Vedigundu Pasangge

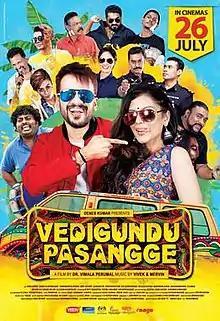
Official Theaterical Poster

Vedigundu Pasangge is a 2018 Malaysian Tamil language crime comedy film. It was the final instalment of "Pasangge trilogy" film series after "Vilayaatu Pasange" (2011), and "Vetti Pasanga" (2014). Vimala Perumal directed the movie with an ensemble cast including Denes Kumar, Sangeeta Krishnasamy, David Anthony, and Thangamani Velayuda. Music and background music were scored by composer duo Vivek–Mervin.